Matheran Light Railway Locomotives 1 to 4

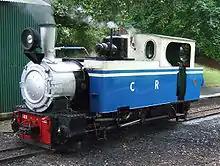
MLR no.740

MLR nos. 1-4 were four steam locomotives that operated on the Matheran Hill Railway, supplied by German engineering company Orenstein and Koppel. These locomotives served the railway from its inauguration in 1907, until 1982, when they were withdrawn from service, and completely replaced by diesel locomotives.